History of the Jews in Zürich

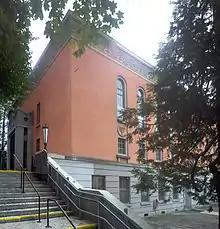
Synagogue of the Israelitische Religionsgesellschaft Zürich (IRGZ), inaugurated in 1924

Two years later, the university had a Jewish dean, Max Büdinger, and from 1883 onwards, there was once again a synagogue in Zurich. With the referendum of 1866, Jews in Switzerland were granted freedom of settlement and the full exercise of civil rights, but these rights were not implemented in the Swiss federal constitution until 1874. After the Jews of Switzerland were emancipated in 1866, Jews had the freedom to leave the towns of Endingen and Lengnau, which are approximately 30-35 kilometers from Zurich. For almost 100 years, Swiss Jews were confined to these neighbouring communities. Zurich became one of the top choices for Jews who wanted to start over in a nearby urban area.